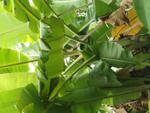
Label: xamthomonas